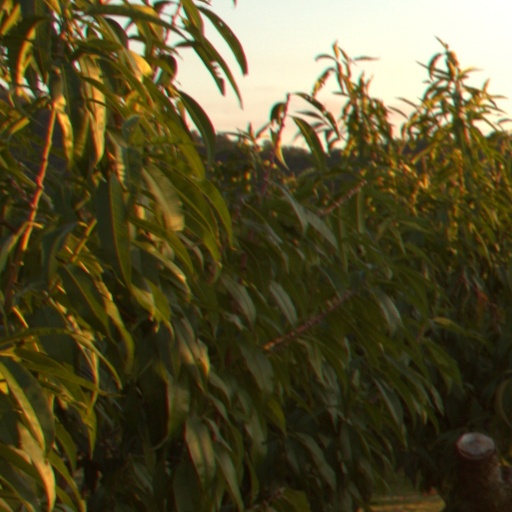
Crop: grape